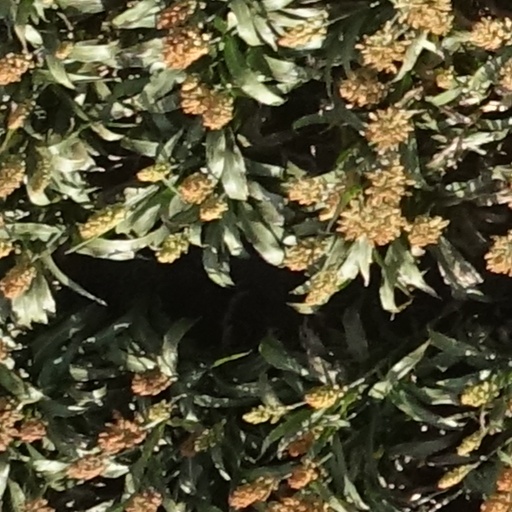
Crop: sorghum